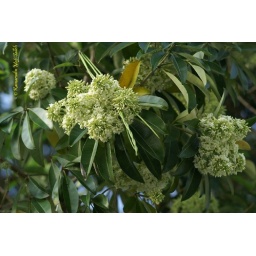
The Pulai tree of Kota Bharu revisitedThe tree in in flower now